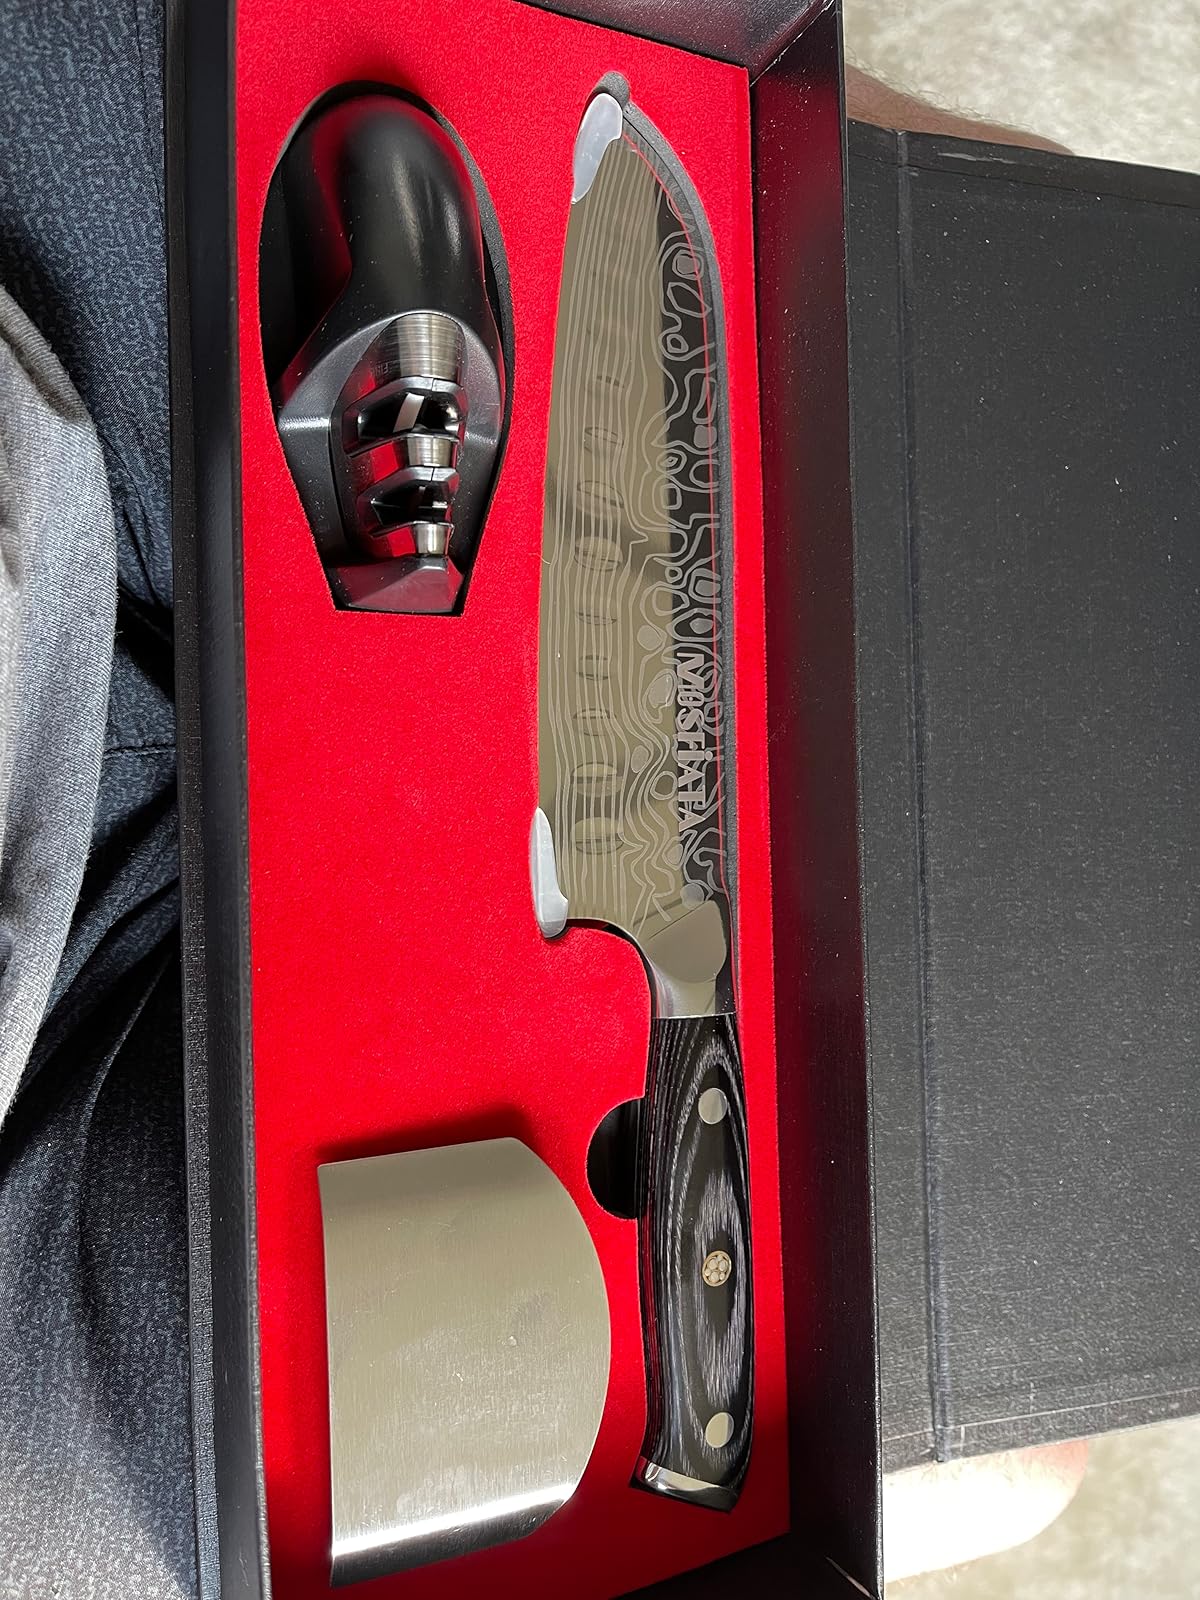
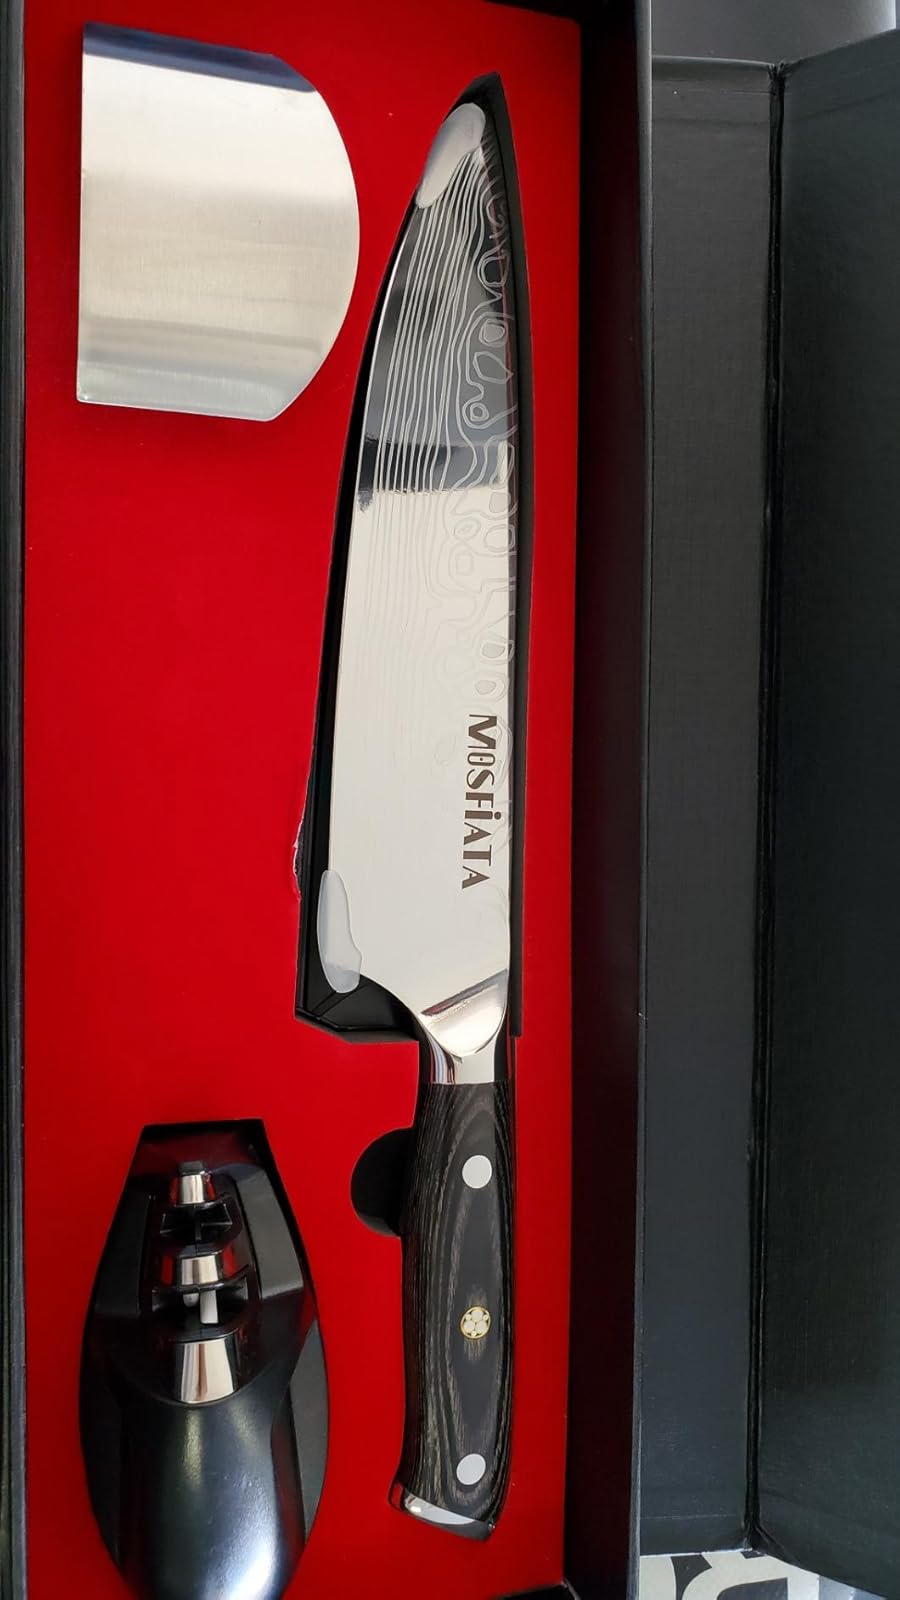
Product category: items_knife
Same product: no